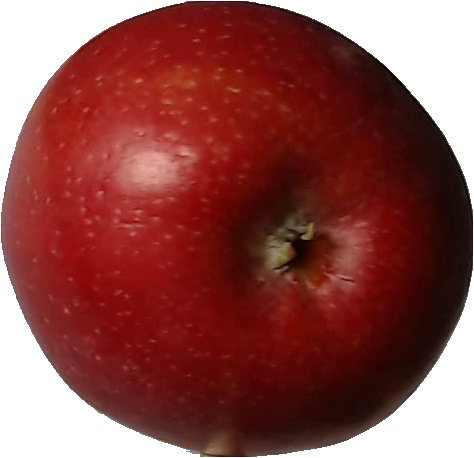
Label: apple_braeburn_1